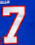
Number: 7